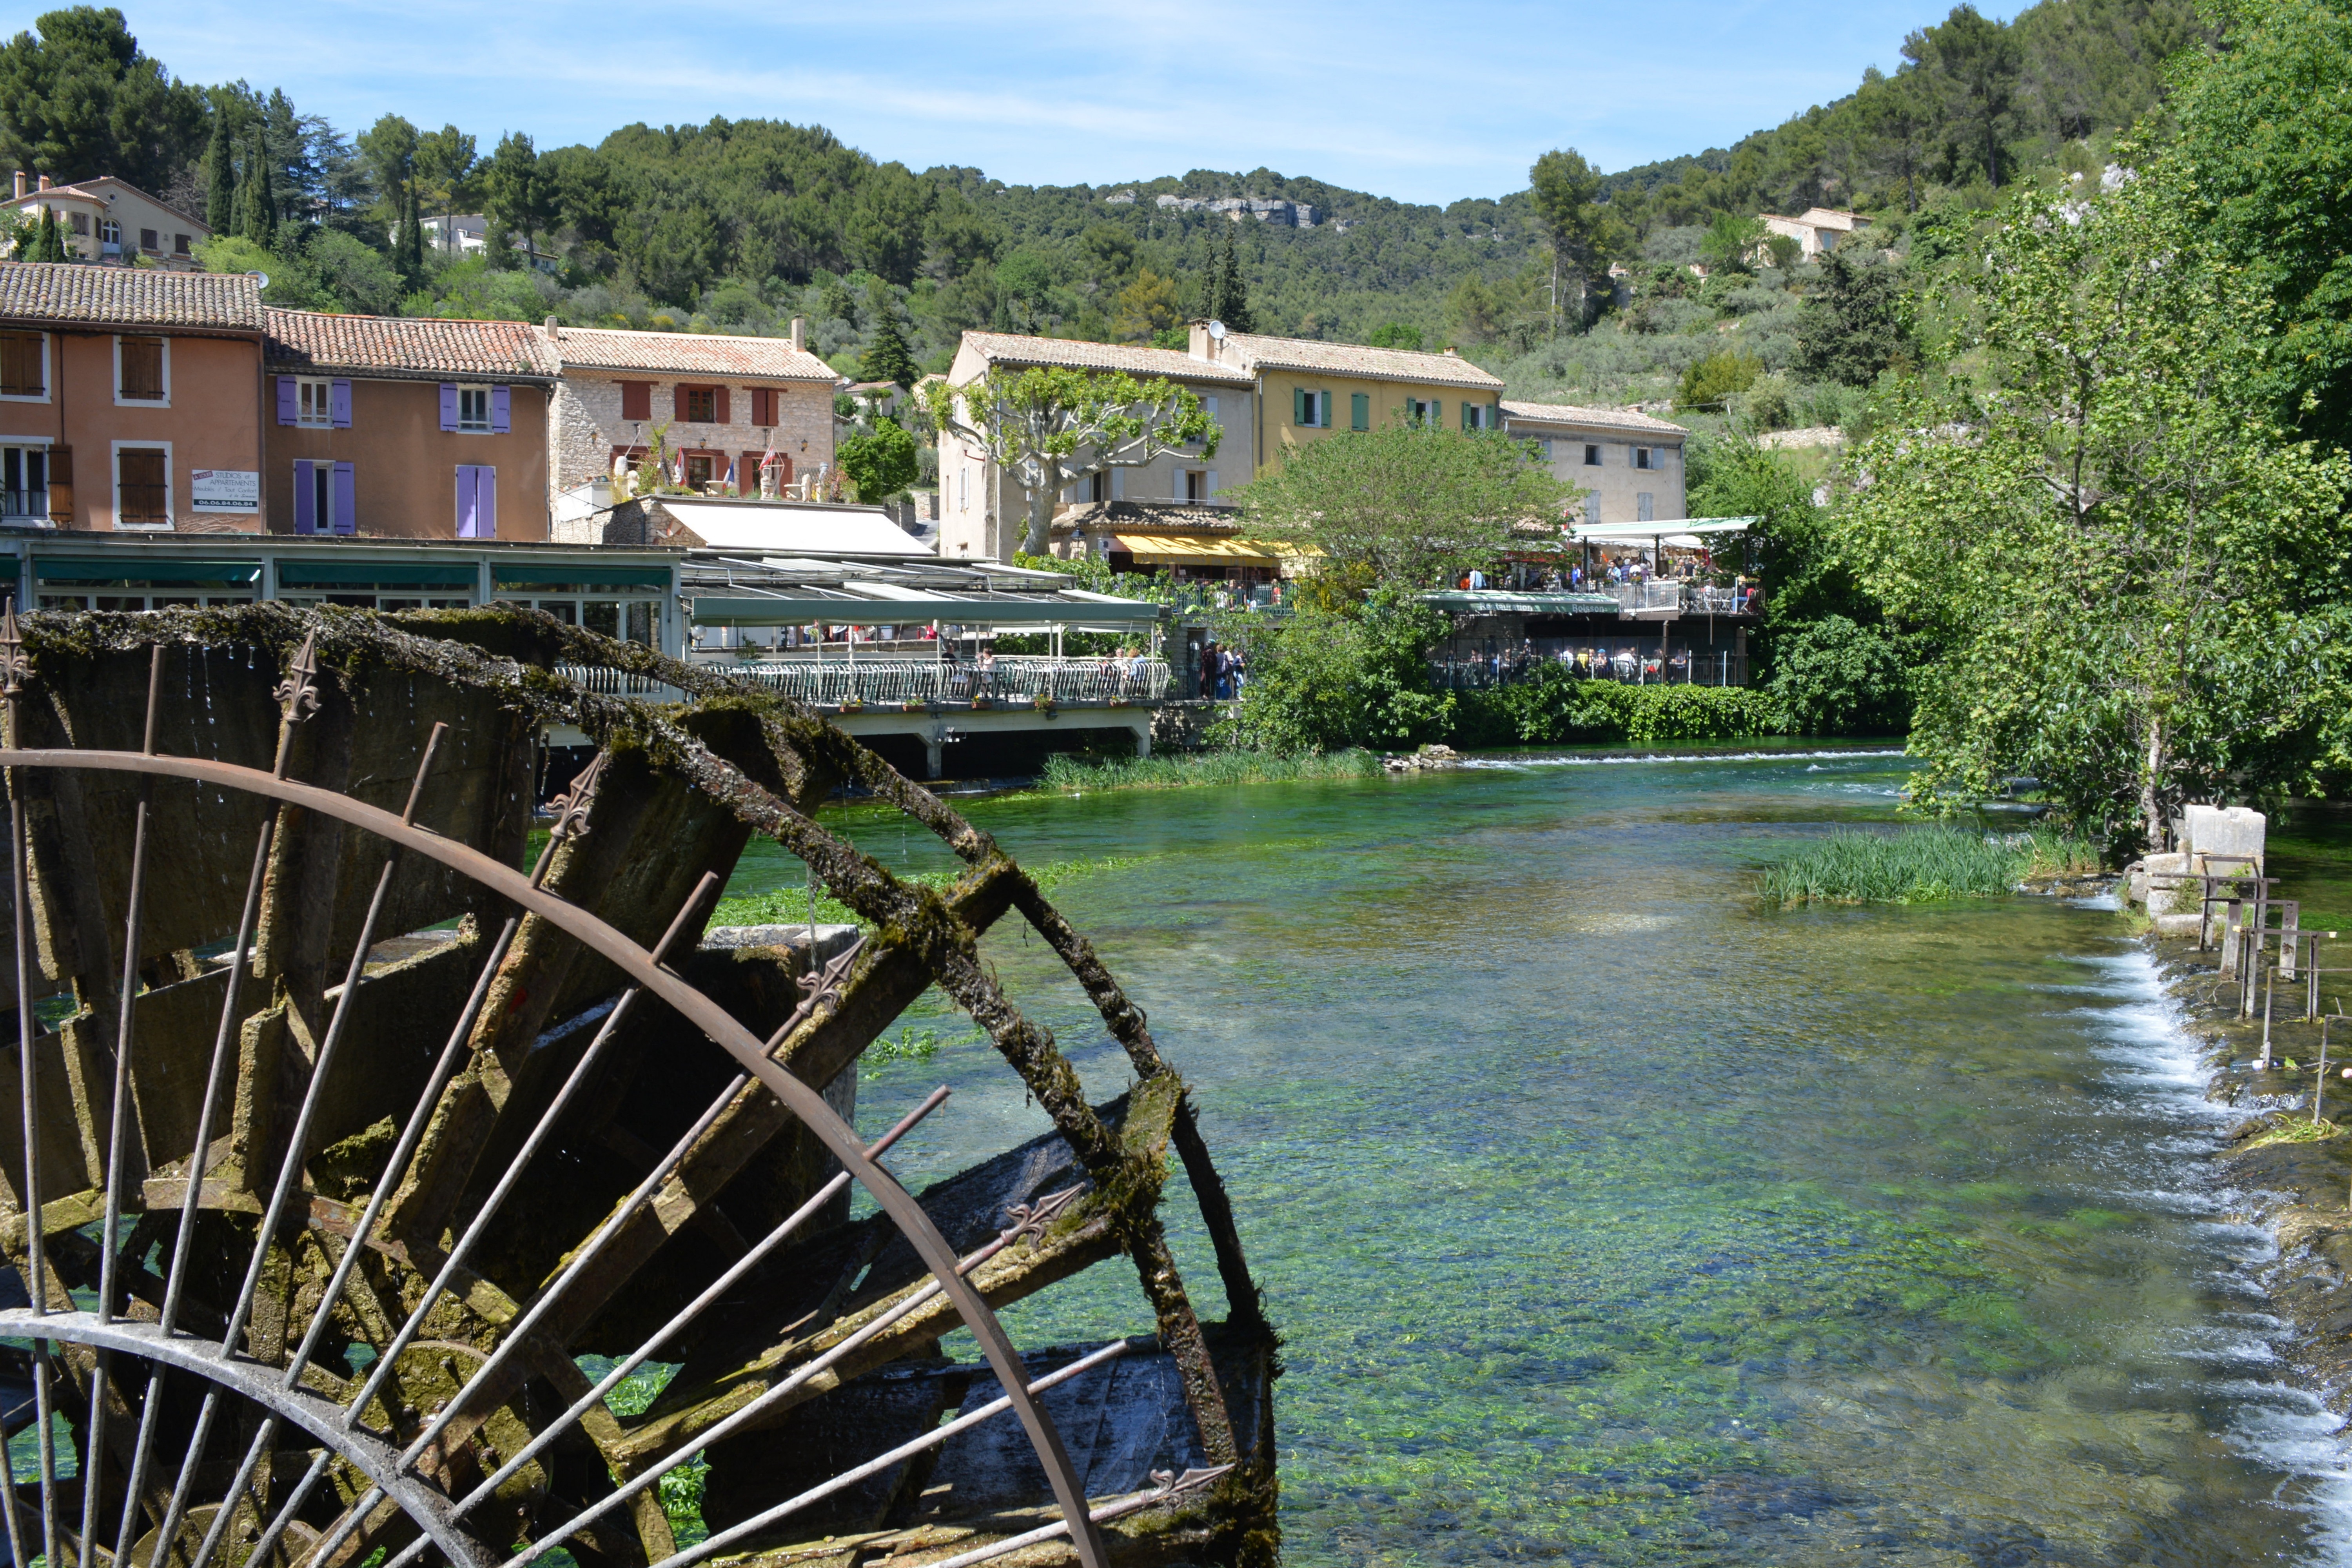
view, river, canal, village, transport, vehicle, colorful, tourism, waterway, estate, water wheel, fontaine de vaucluse